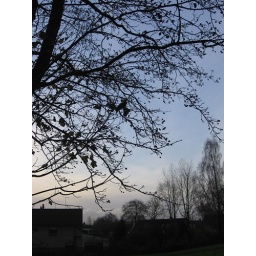
Taken from the car somewhere near Edinburgh, en route home from a dolls house and miniatures fair at Hopetoun House.